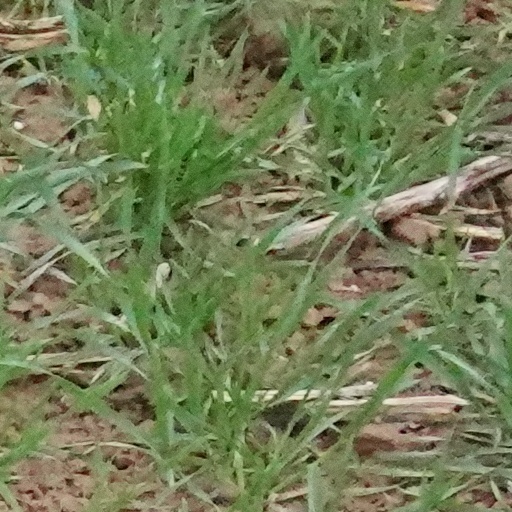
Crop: wheat